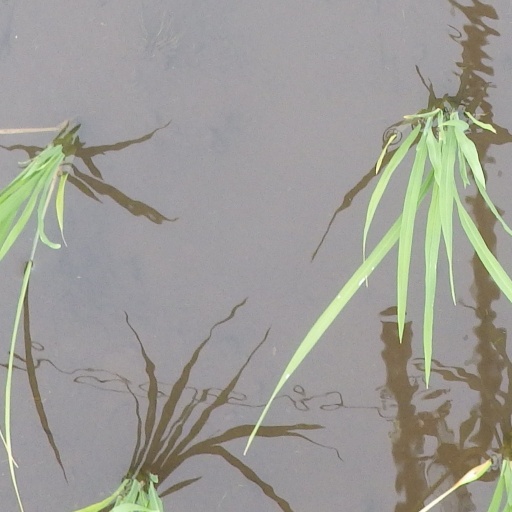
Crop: rice